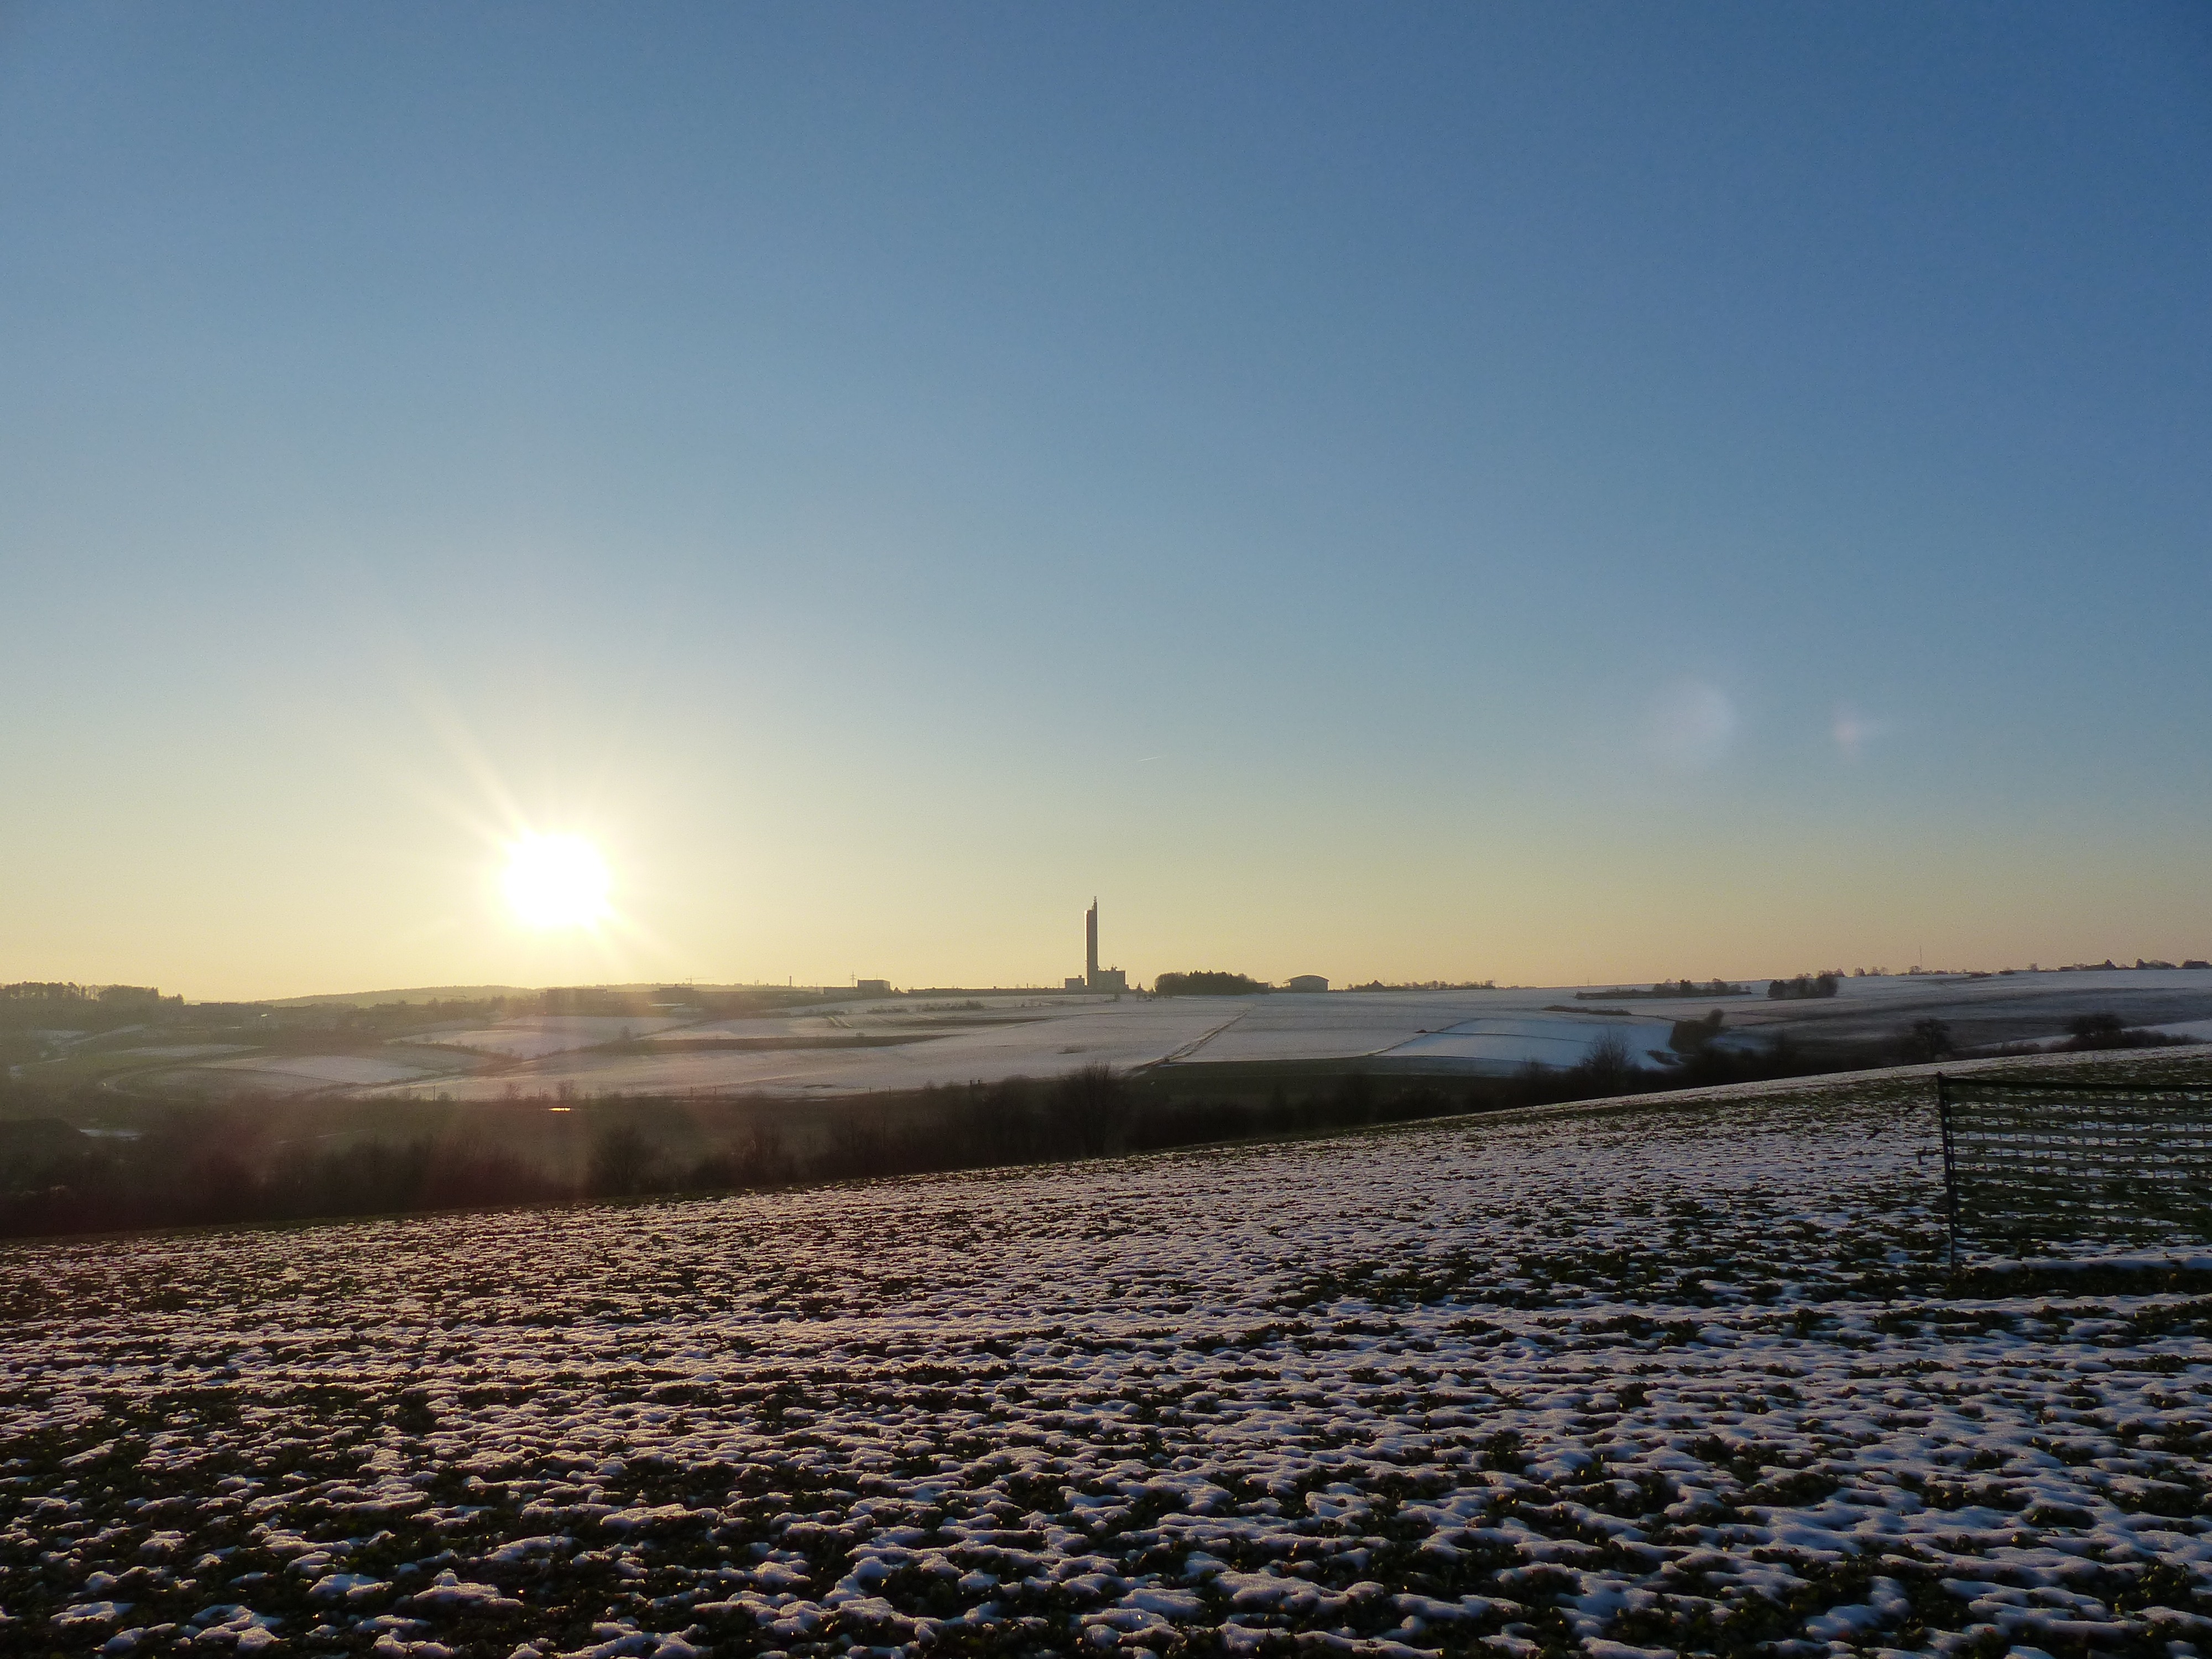
beach, landscape, sea, coast, water, sand, ocean, horizon, snow, cold, winter, record, cloud, architecture, sky, sun, sunrise, sunset, field, sunlight, morning, shore, wave, lake, building, dawn, dusk, evening, reflection, tower, weather, memory, agriculture, body of water, cultivation, silo, wintry, ulm, arable, swabian alb, flour mill, world record, mudflat, grain silo, schapfe mill, jungingen, highest grain silo, german architecture award, atmospheric phenomenon